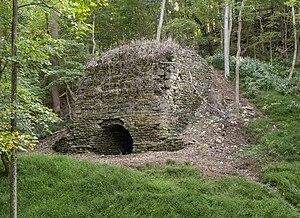
Le four à chaux de Potomac Mills, près de Shepherdstown, Virginie occidentale, États-Unis This is an image of a place or building that is listed on the National Register of Historic Places in the United States of America. Its reference number is 13001166